Anton Srholec

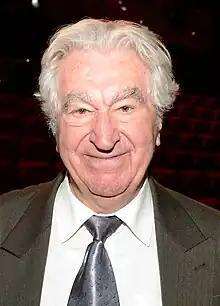
Srholec in December 2014.

Anton Srholec (12 June 1929, Skalica – 7 January 2016, Bratislava) was a Slovak Roman Catholic priest and Salesian. He was also a writer, charity worker and head of the Resota center for homeless people in Bratislava.